Osvald Almqvist

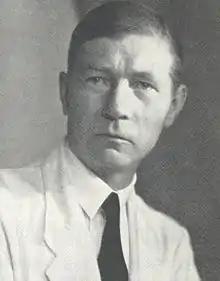
Osvald Almqvist in 1936

Osvald Almqvist (1884–1950) was a Swedish architect, who was one of the pioneers of functionalism in Swedish architecture. His designs include those for hydro-electric power stations at Forshuvudfors (1917–21), Hammarfors (1925-28) and Krångfors (1925–28). Between 1939 and 1938, Almqvist was in charge of the Stockholm Parks Department.